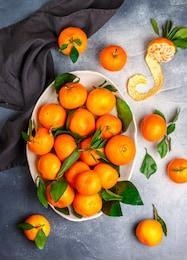
Label: mandarine